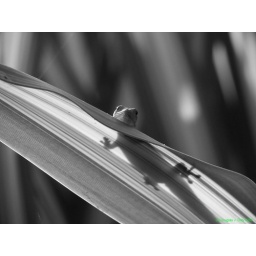
I spotted this little guy as I was walking around the resort one morning before work.